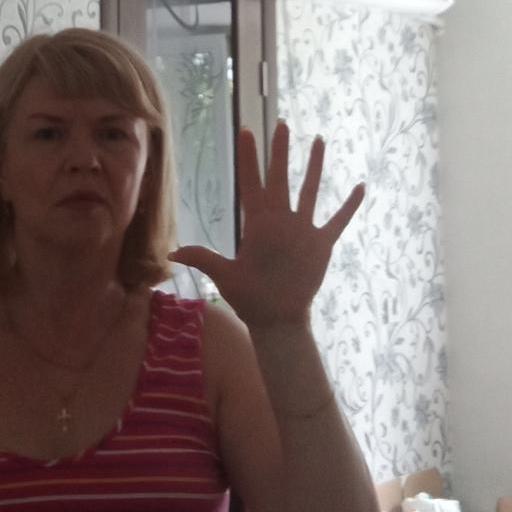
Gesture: palm